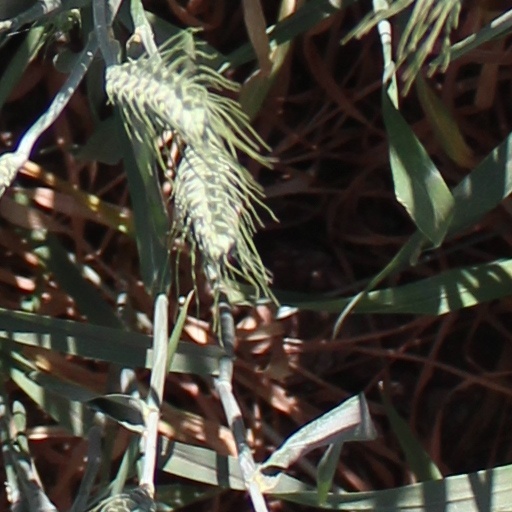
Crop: wheat